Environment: real
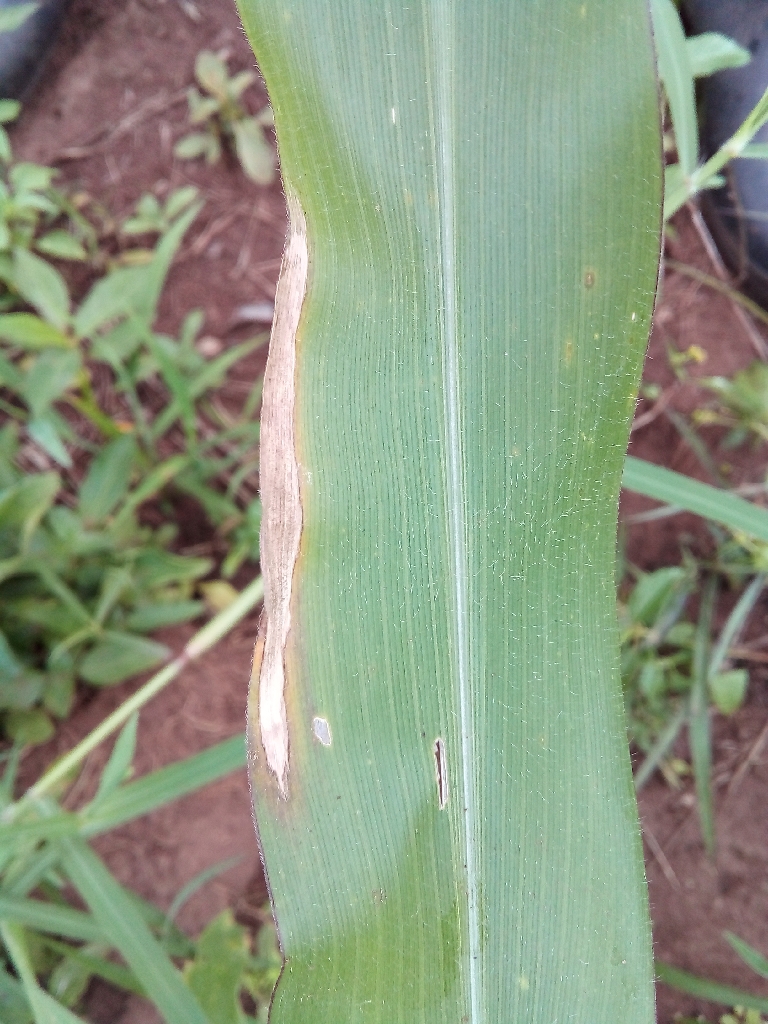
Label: northern_corn_leaf_blight